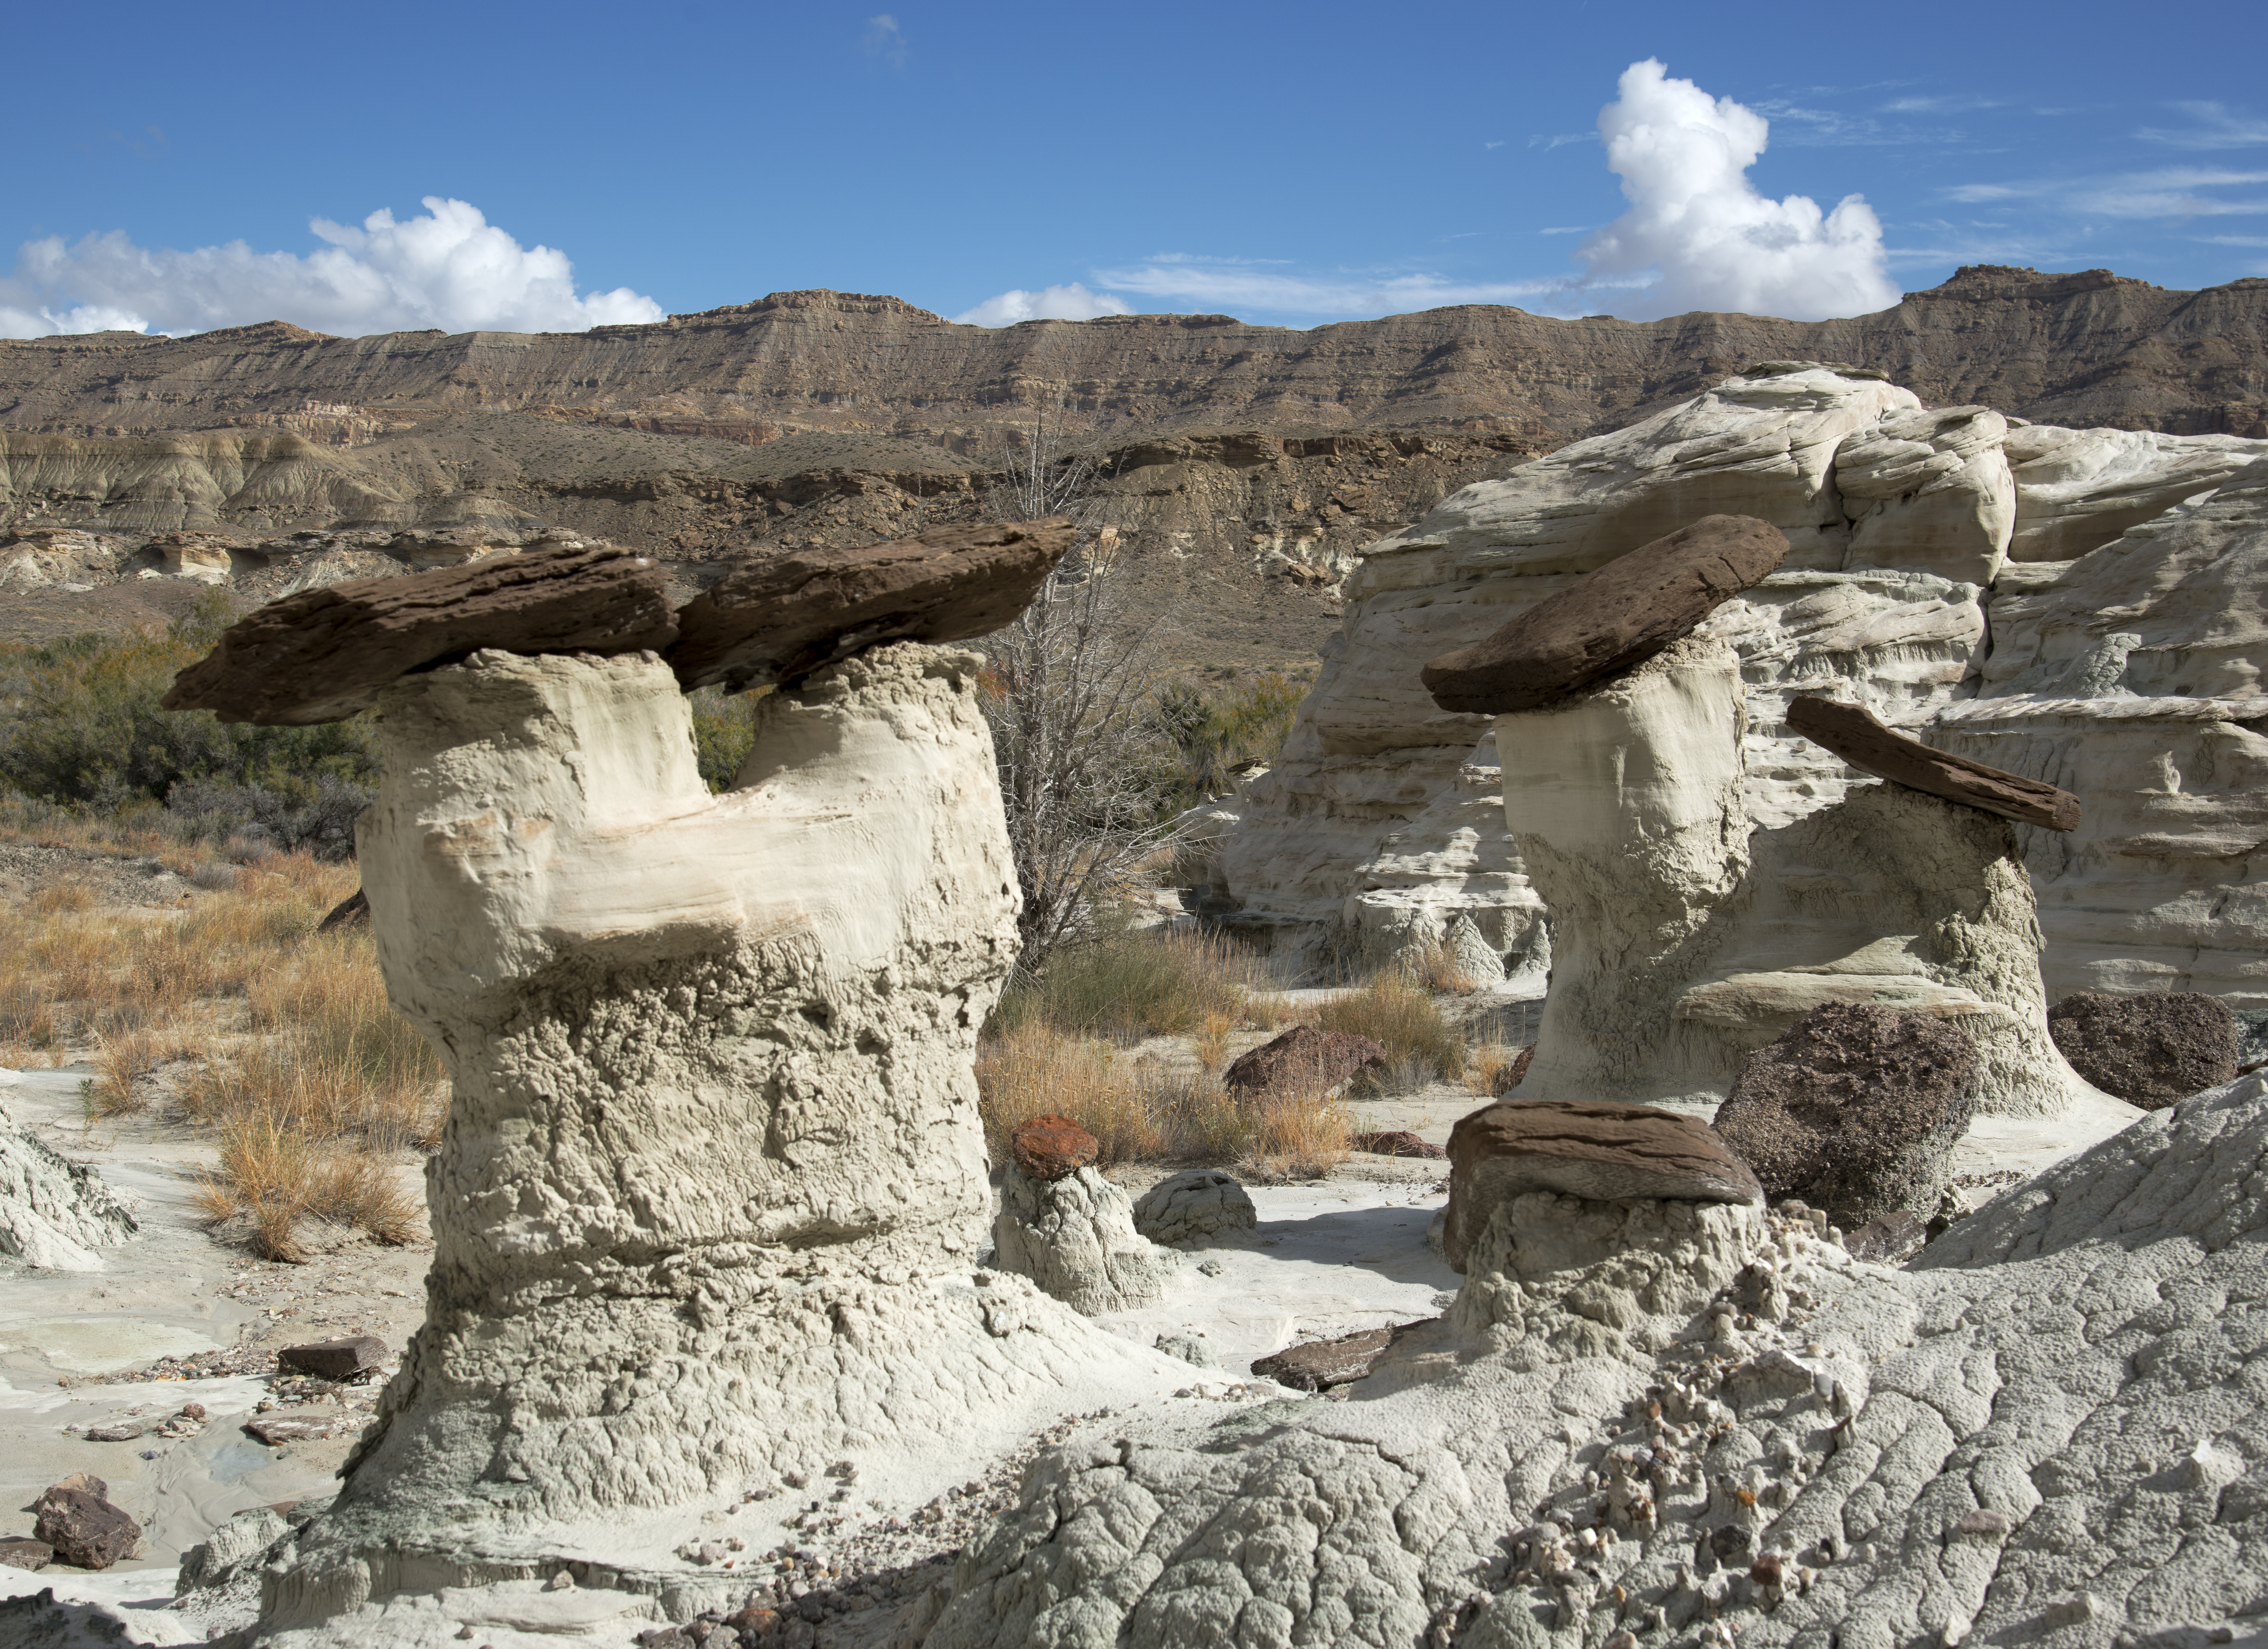
landscape, rock, wilderness, mountain, valley, formation, cliff, terrain, geology, badlands, plateau, nikond800e, wadi, 360panorama, landform, wahweaphoodoos, ancient history, geographical feature